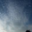
Label: cloud